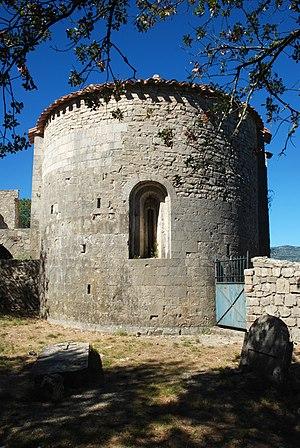
France - Hérault - Brissac - Chapelle Saint-Étienne d'Issensac
La chapelle Saint-Étienne d'Issensac est une chapelle romane située au lieu-dit Issensac sur le territoire de la commune de Brissac, dans le département français de l'Hérault en région Occitanie.